Yixian glazed pottery luohans

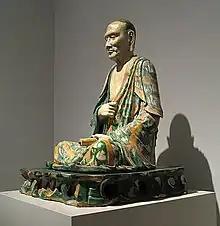
The older of the New York figures, from the side

In their first years in the West the figures were usually assigned to the Tang dynasty (618–907), with some proposing various later dates in the Ming dynasty period and those of the dynasties in between. But a date in the regional Liao dynasty (916–1125 CE) came to be preferred, although in recent years they are increasingly, partly because of the results of scientific dating methods, placed in the early 12th century, which is mostly in the following Jin dynasty (1115–1234) period.